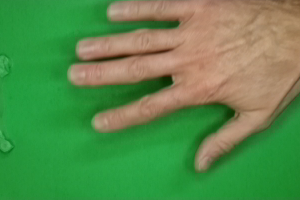
Label: paper